Caspar Mathias Spoo

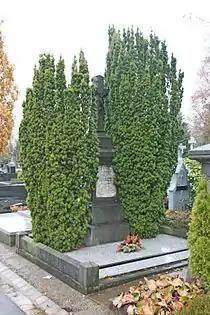
Caspar Mathias Spoo's grave in Esch-sur-Alzette

Caspar Mathias Spoo (7 January 1837 – 17 March 1914) was a Luxembourgish industrialist and politician.